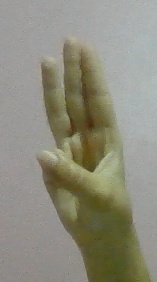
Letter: thaa